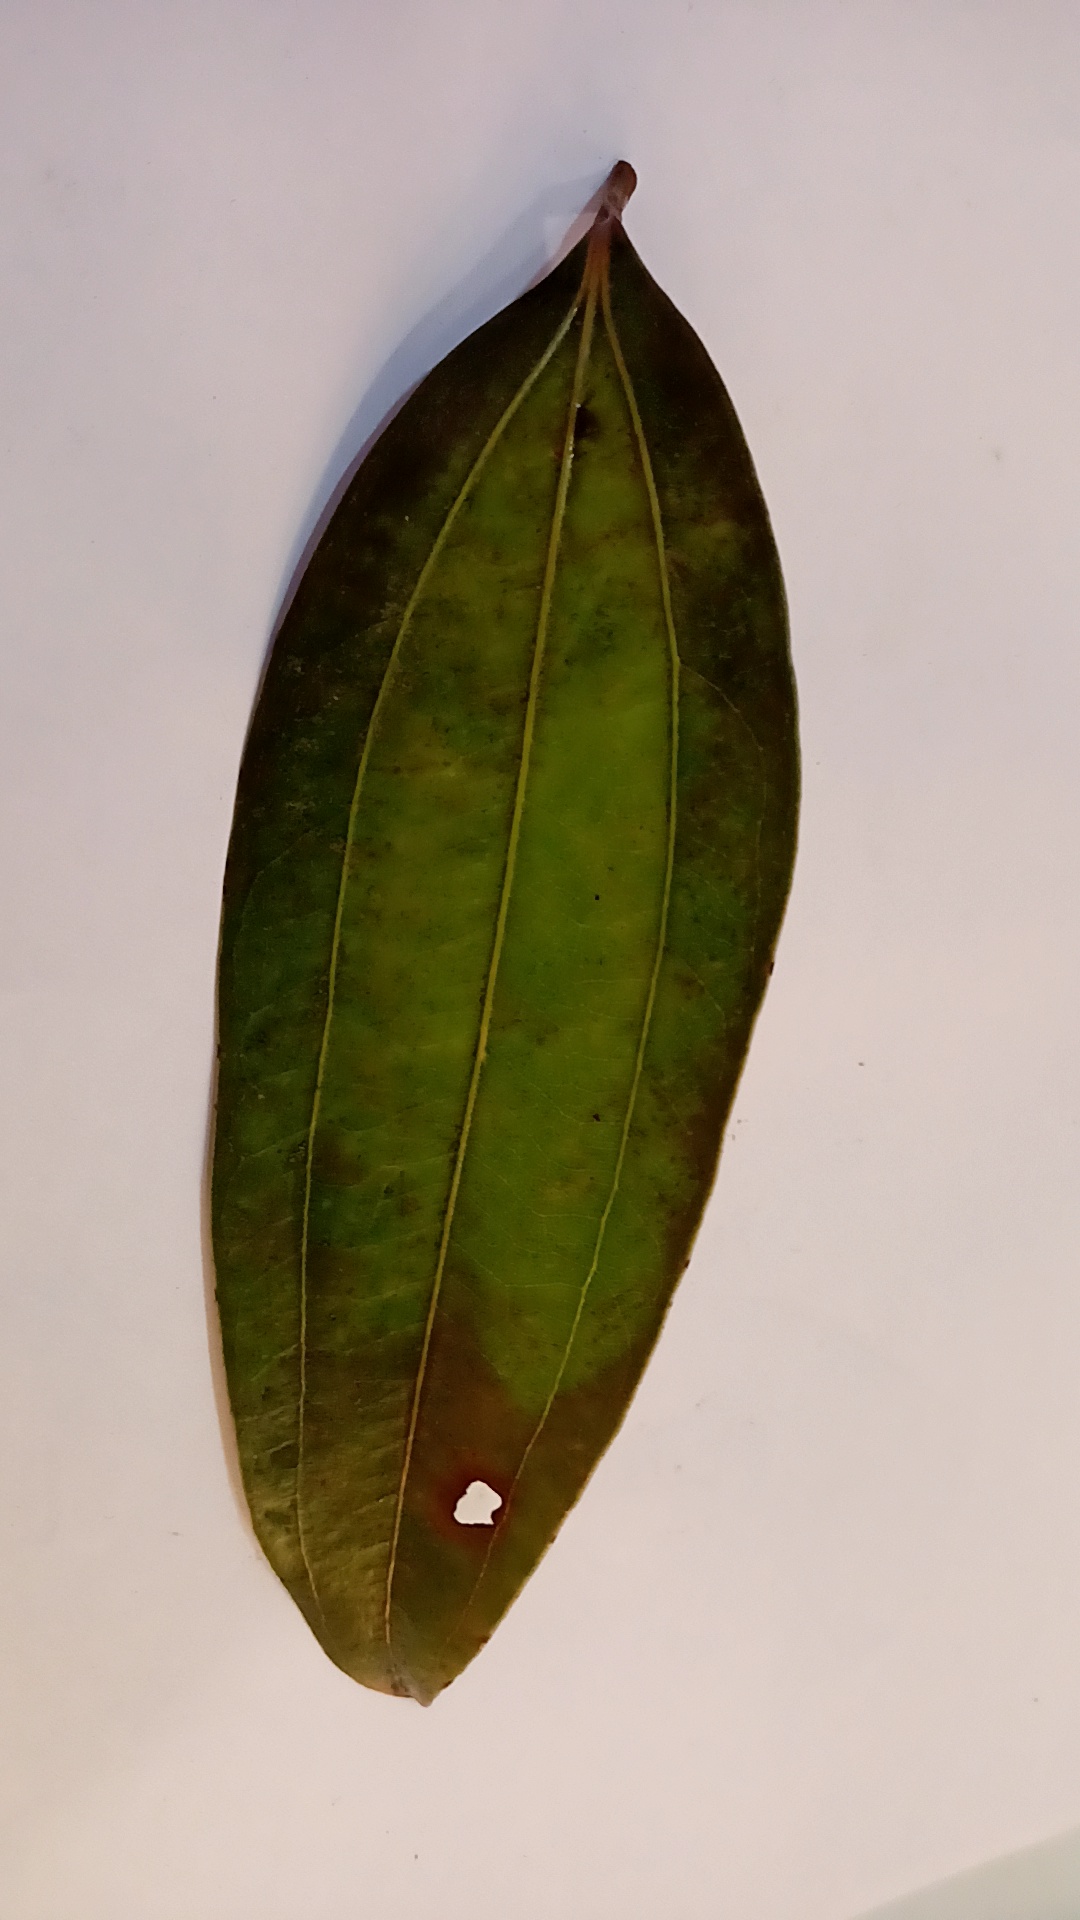
Label: Disease